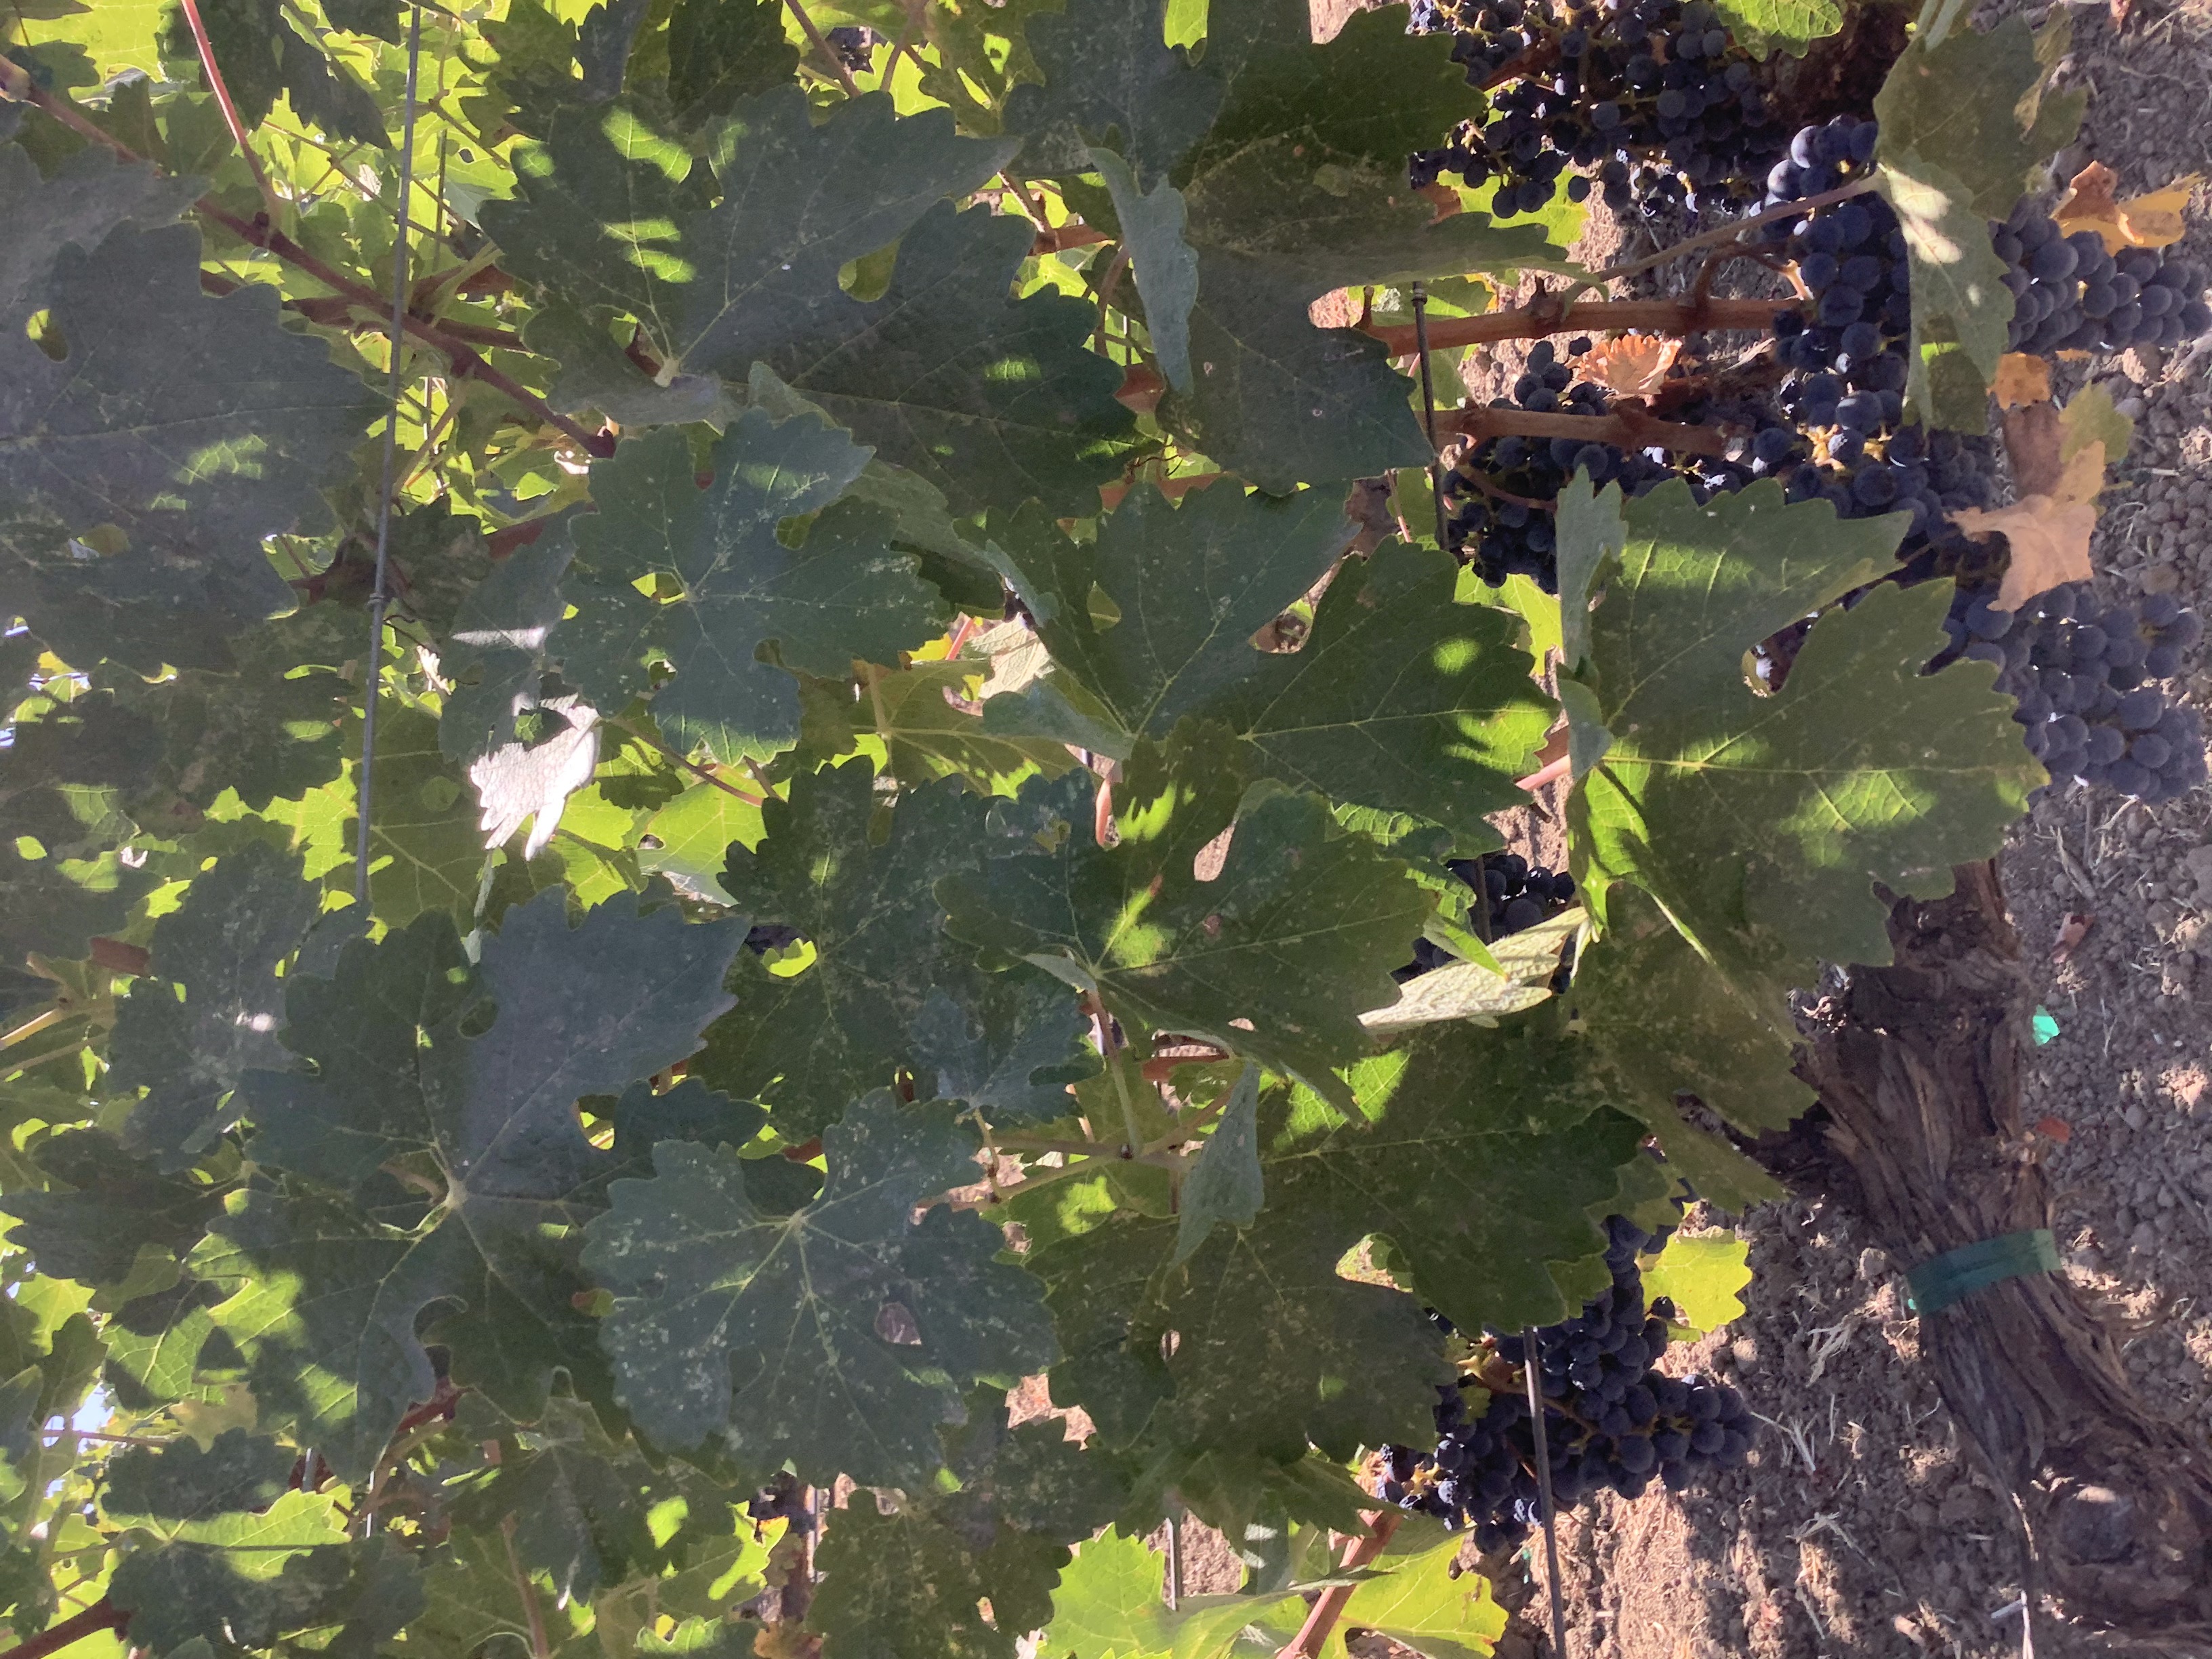
Label: No Virus